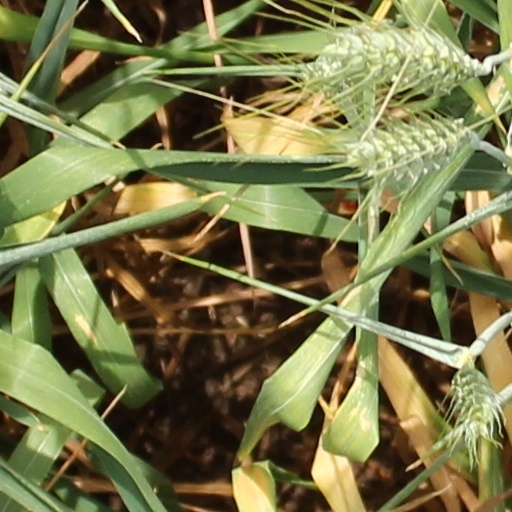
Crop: wheat